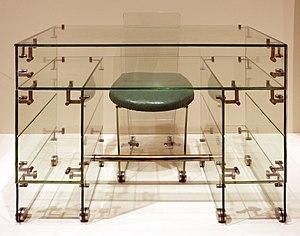
René André Coulon est un architecte et designer français né le 27 juin 1908 à Paris et mort le 23 février 1997 dans la même ville.